MÁVAG

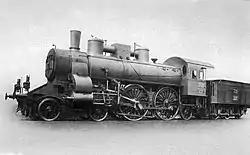
The 1500th engine of the factory

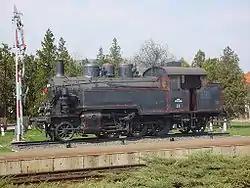
A MÁV Class 375 Engine

The company employed thousands of workers. The buildings were in the VIII. district of Budapest, bordered by the following streets: Kőbányai street, Hungária avenue, Vajda Péter street, and Orczy street. It was the most important Hungarian machine factory in the 19th century, along with Csepel Művek ("Csepel Factories"). The most respected products of MÁVAG were steam locomotives. The first was produced in 1873, and MÁVAG produced the famous locomotive no. 424 from 1924. MÁVAG's neighbouring company was the Ganz motor- és vagongyár ("Ganz engine and wagon factory"), which manufactured diesel locomotives and luxury carriages for export.